Monk seal

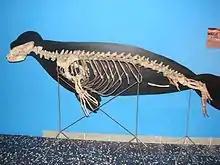
Mediterranean monk seal skeleton

The Hawaiian monk seal (whose Hawaiian name means "the dog that runs in rough waters") has a short, broad, and flat snout, with long nostrils that face forward. It has a relatively small, flat head with large, black eyes, eight pairs of teeth, and a short snout with the nostrils on top of the snout and vibrissae on each side. The nostrils are small, vertical slits, which close when the seal dives under water. Additionally, their slender, torpedo-shaped body and hind flippers allow them to be very agile swimmers. Adult males are in weight and in length, while adult females tend to be, typically, slightly larger, at and in length. When monk seal pups are born, they weigh and are in length. As they nurse for about 6 weeks, they grow considerably, eventually weighing between by the time they are weaned, while the mother loses up to .